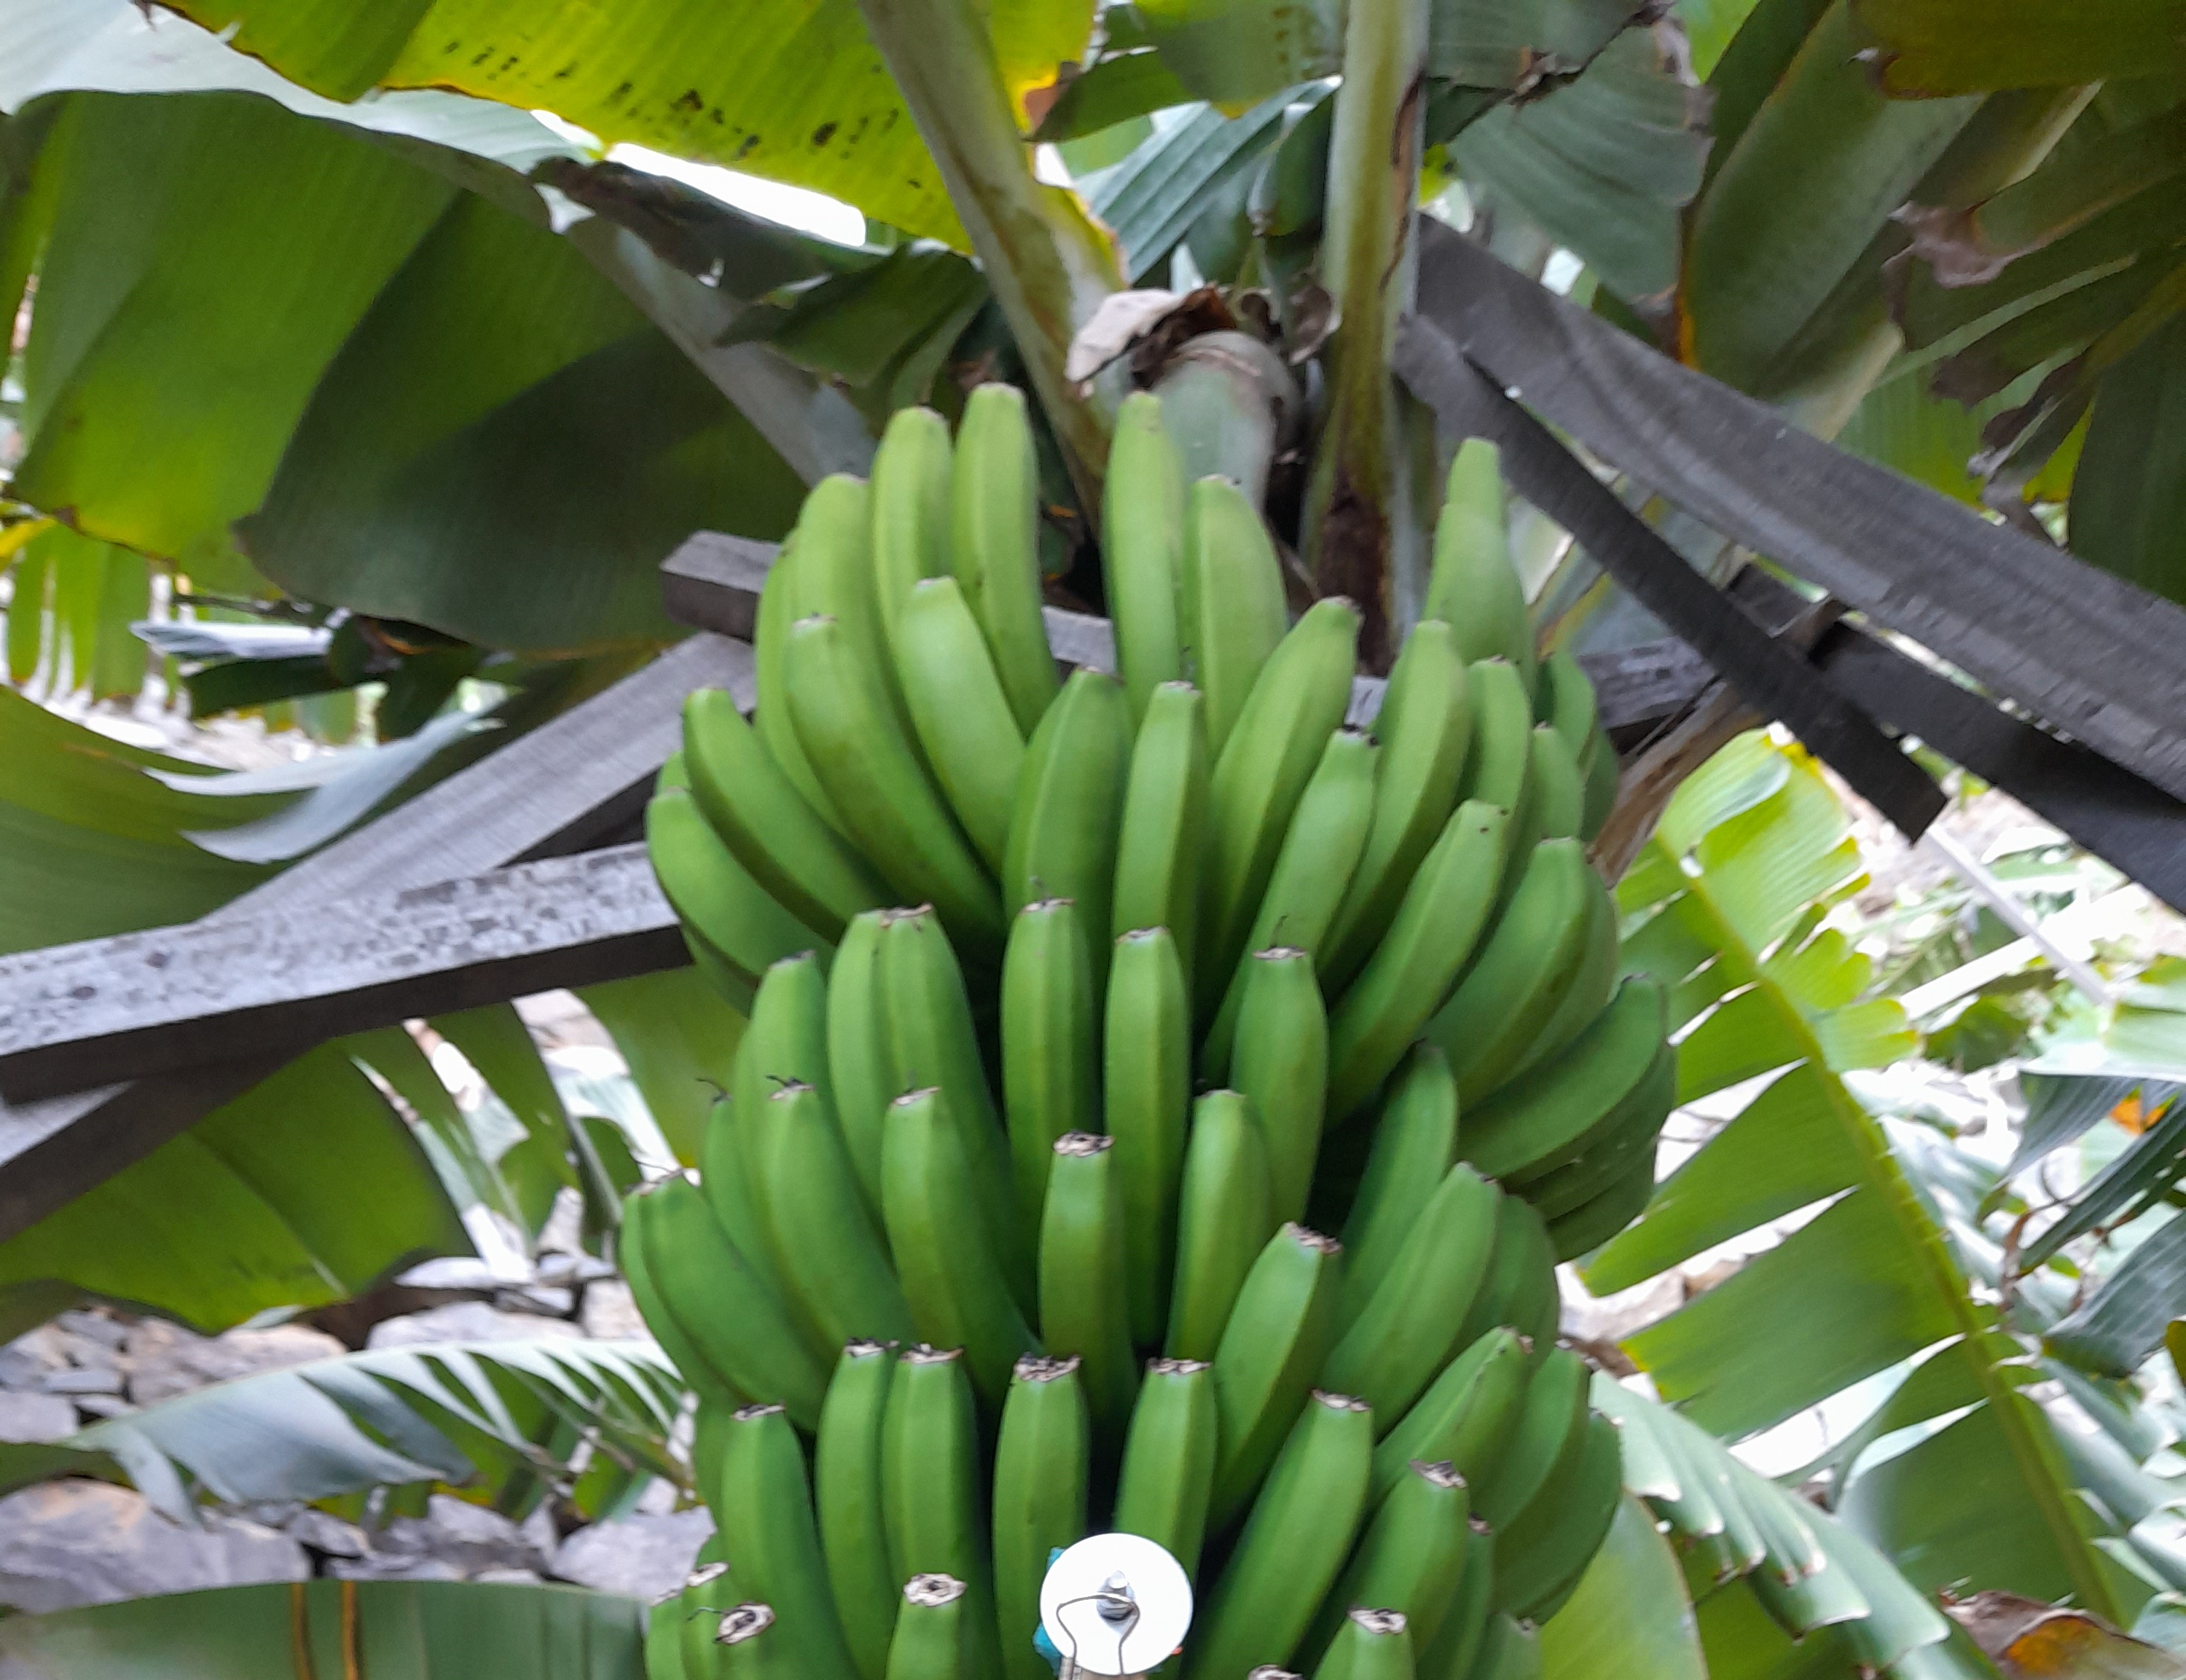
Label: Keep